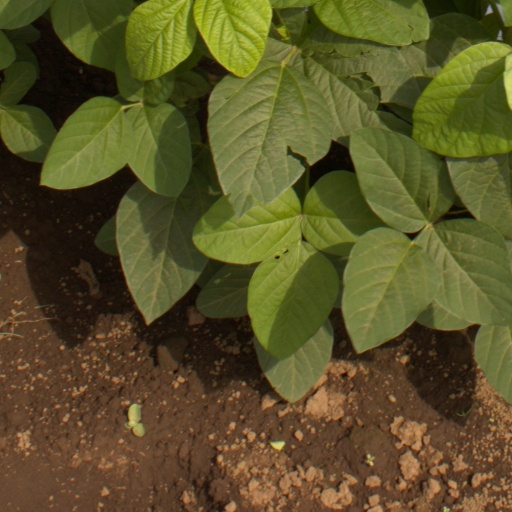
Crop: soybean